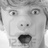
Emotion: surprise